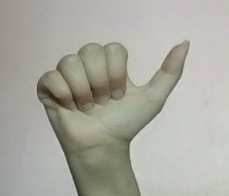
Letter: dhad